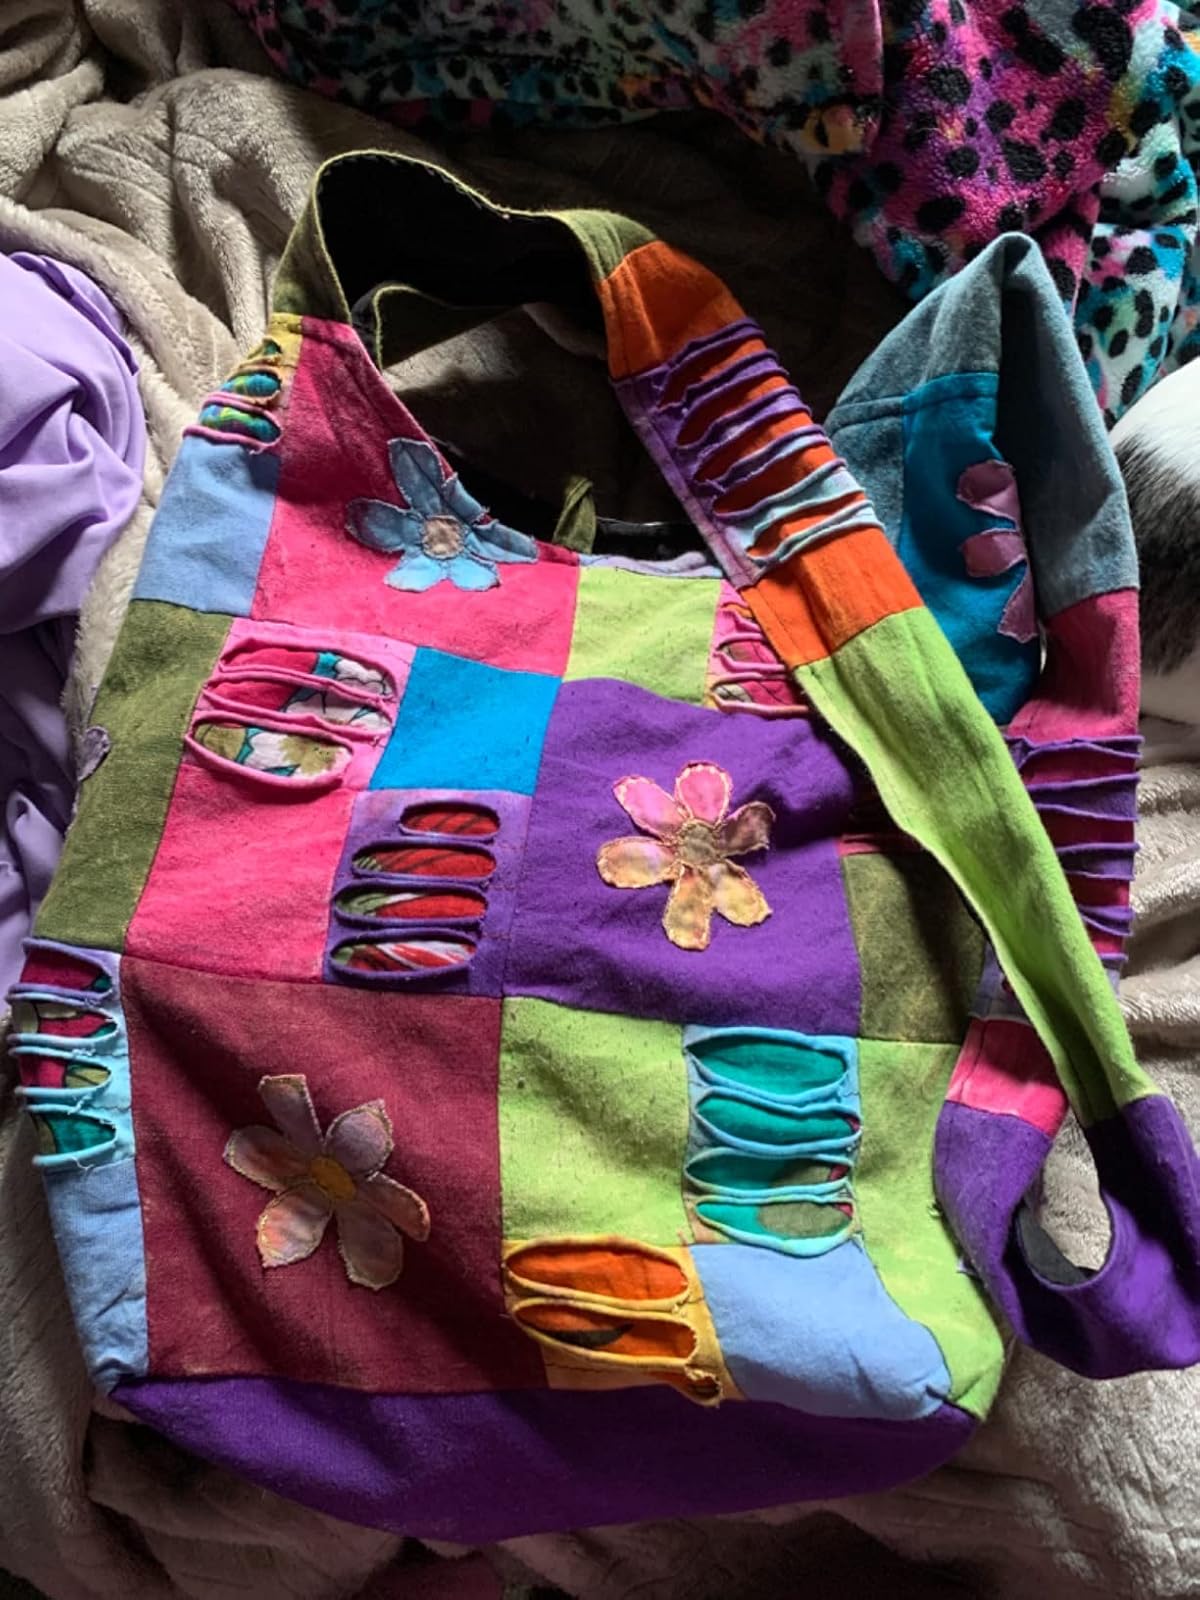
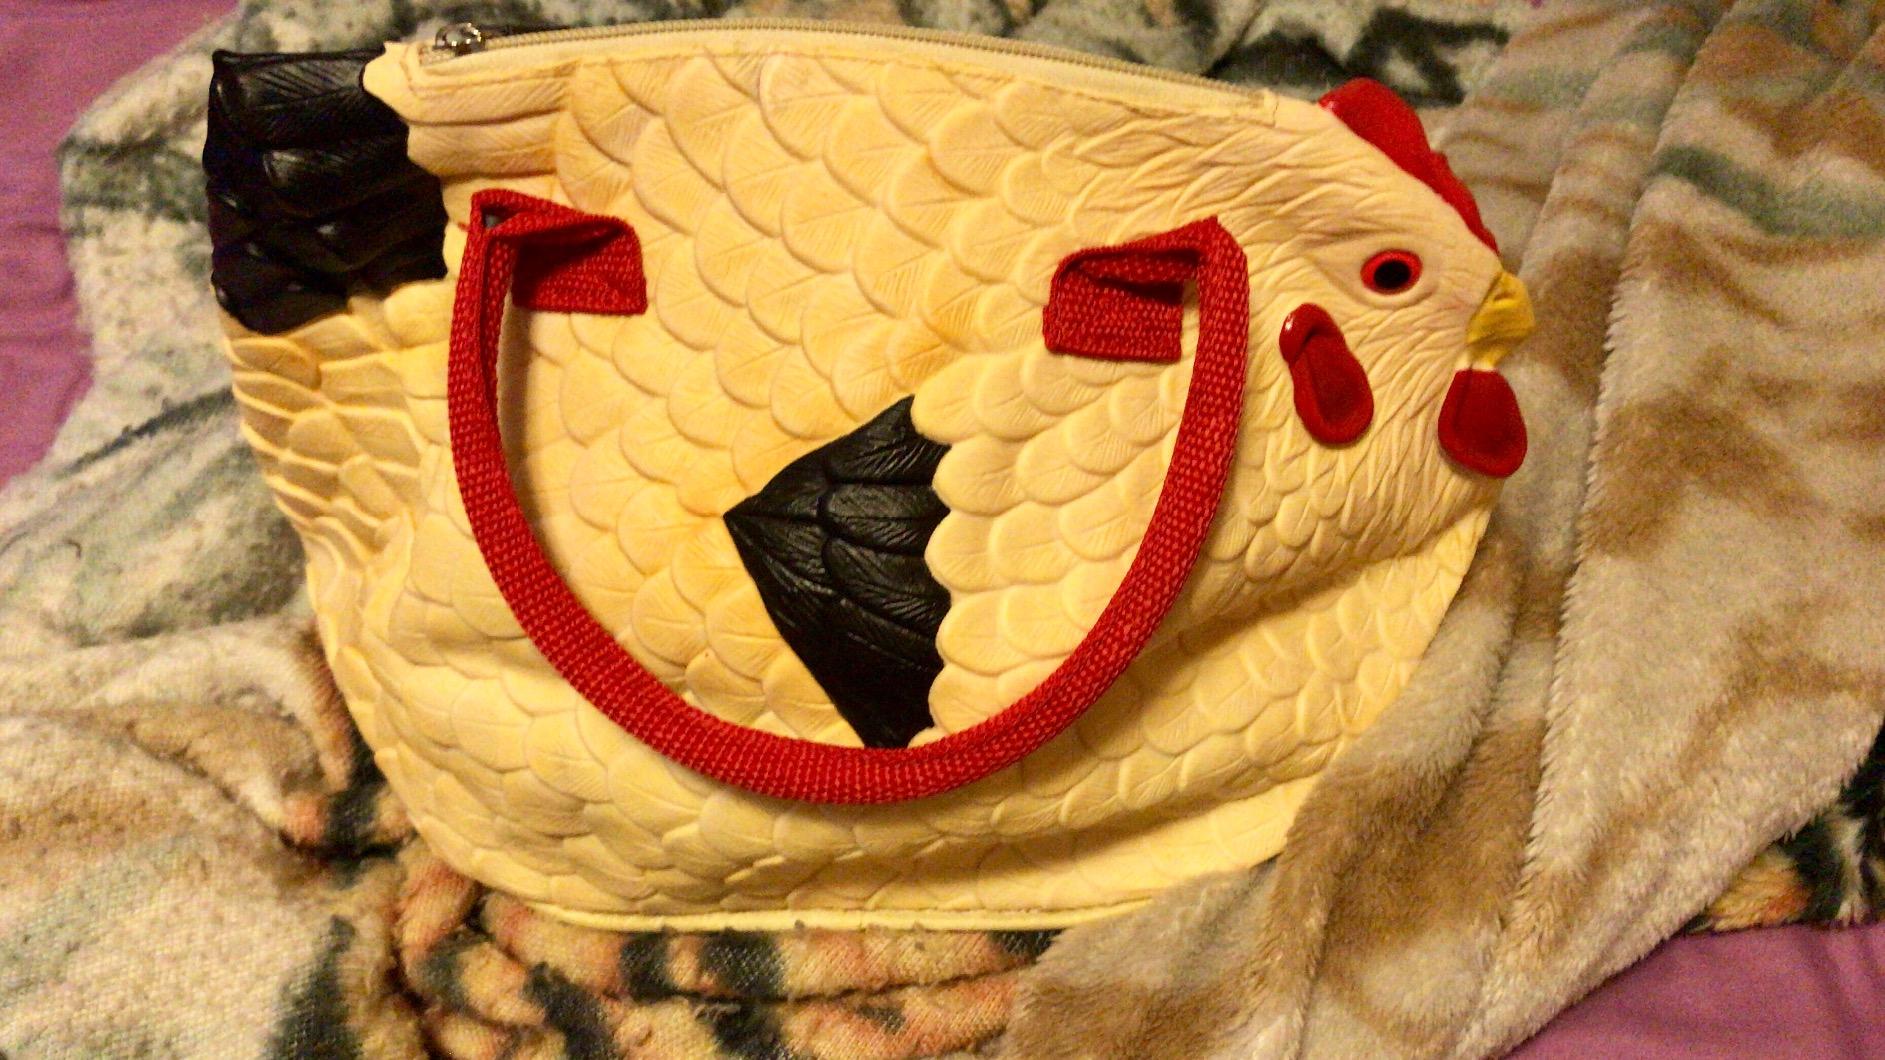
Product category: accessories_handbag
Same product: no